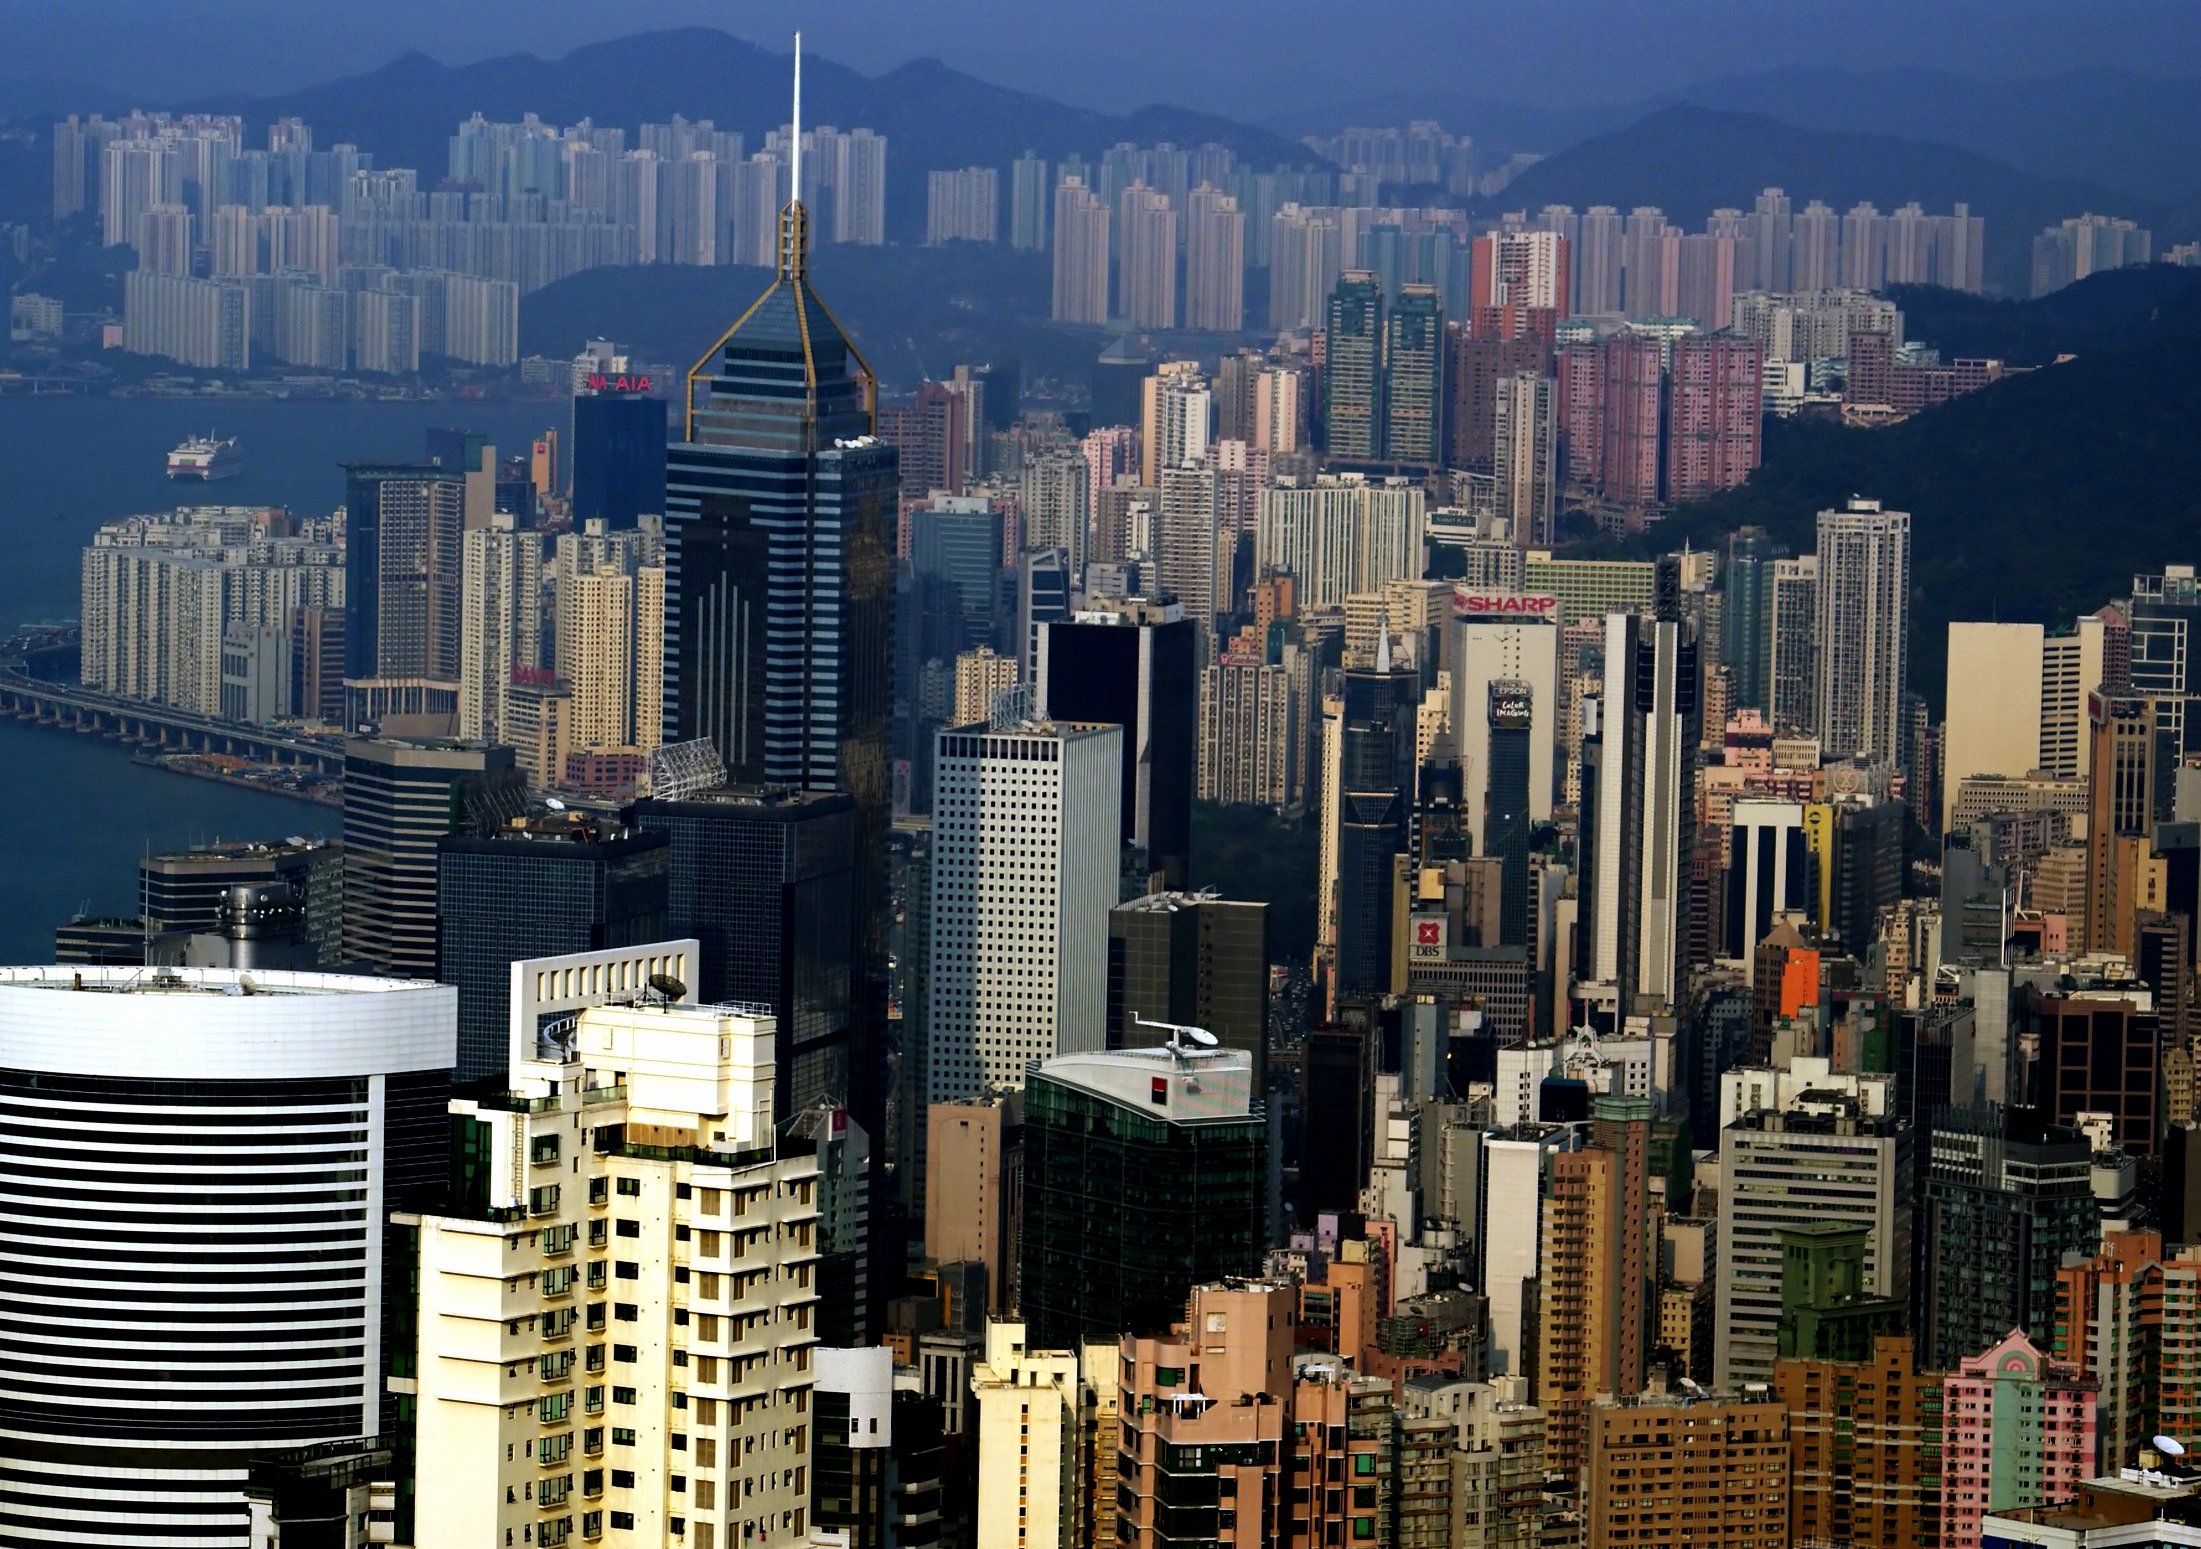
horizon, skyline, city, skyscraper, highrise, cityscape, downtown, tower, tower block, hongkongsightseeing, sonydslra300, thepeakhongkong, metropolis, neighbourhood, urban area, residential area, geographical feature, human settlement, metropolitan area